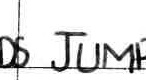
Label: jump